History of dance

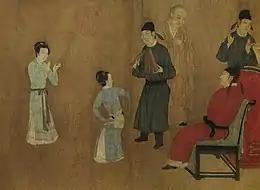
Details from a copy of a 10th-century painting "Night Revels of Han Xizai" by Gu Hongzhong, depicting a dancer performing a dance known in the Tang dynasty.

There is a long recorded history of Chinese dances. Some of the dances mentioned in ancient texts, such as dancing with sleeve movements are still performed today. Some of the early dances were associated with shamanic rituals. Folk dances of the early period were also developed into court dances. The important dances of the ancient period were the ceremonial "yayue" dated to the Zhou dynasty of the first millennium BC. The art of dance in China reached its peak during the Tang dynasty, a period when dancers from many parts of the world also performed at the imperial court. However, Chinese opera became popular during the Song and Yuan dynasty, and many dances were merged into Chinese opera. The art of dance in women also declined from the Song dynasty onward as a result of the increasing popularity of footbinding, a practice that ironically may have originated from dancing when a dancer wrapped her feet so she may dance ballet-fashion. The best-known of the Chinese traditional dances are the dragon dance and lion dance. Lion dance was described in the Tang dynasty in form that resembles today's dance.